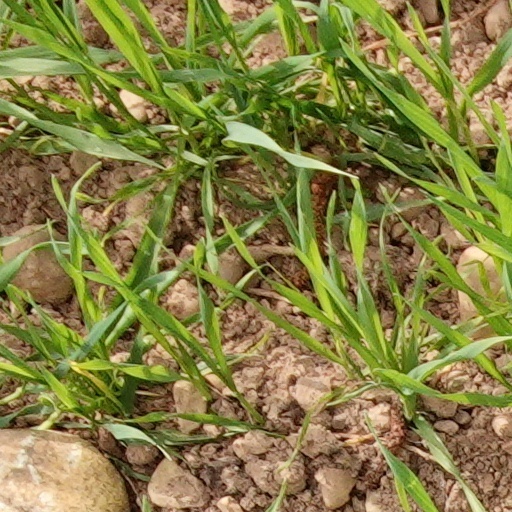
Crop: wheat